Joakim Brodén

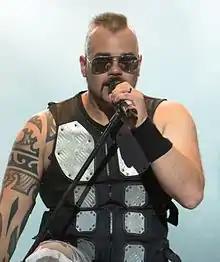
Brodén performing with Sabaton at Elbriot 2016

Joakim "Jocke" Brodén (born 5 October 1980) is a Swedish musician who is the lead vocalist, keyboardist and occasional third guitarist of the power metal band Sabaton. He and bassist Pär Sundström formed the band in 1999.